Buddhist music

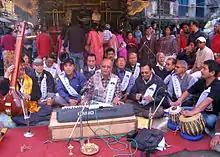
Members of the Nepalese Buddhist Gyānmālā Bhajan Khala singing with an accompaniment of modern and classic instruments, Asan, Kathmandu

The music of Nepalese Buddhism reflects native Nepalese, Tibetan and Indian musical traditions. Newar Buddhism includes a rich musical tradition which has been subject to numerous ethnographic studies. Newar musical genres include dhāpā, cācā, and bājans. Dāphā is the oldest surviving devotional musical genre of Nepal, having originated in the 17th century. It is an important role of many Newar men to practice with a local musical group.